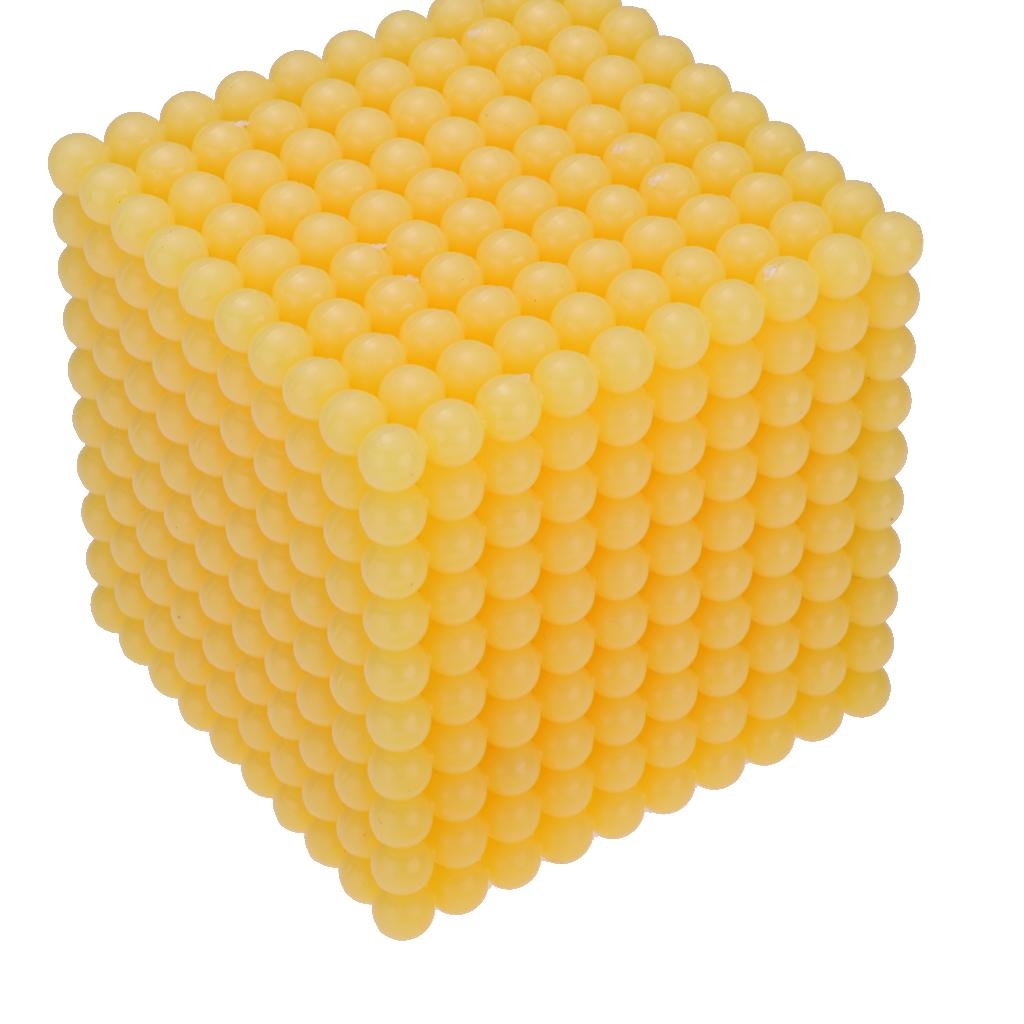
Montessori Mathematics Math Toy Bank Game Kids Intelligence Developing Toy Gift
Description: Montessori Mathematics Materials Toy - Bank Game Math Counting Toys The purpose of this toy is to be used by a group of children to reinforce the concept of long multiplication, division, addition and subtract Included 1 thousand cube, 10 hundred beads, 9 ten beads bar, one set big numuber card, 1 set small number card and 1 set operator Good preschool kindergarten teaching aids, improving kids children Eye-hand coordination Material: Wooden Size Chart: Thousand cube(L): Approx. 7.5cm/2.95inch Hundred sheet(L): Approx. 8cm/3.15inch Ten Beads Bar(L): Approx. 8.5cm/3.35inch Operator Card(L): Approx. 8cm/3.15inch Package Includes: 1 Set Montessori Bank Game Toy Note: Due to the difference between different monitors, the picture may not reflect the actual color of the item Due to manual measurement, there may be 1-2mm error in size
Brand: SFC
Category: Toys & Games > Toys > Educational Toys > Toy Abacuses